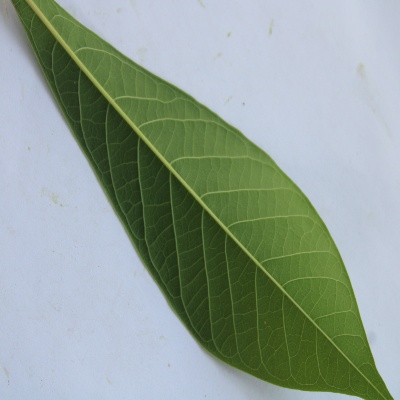
Crop: Cassava
Condition: healthy